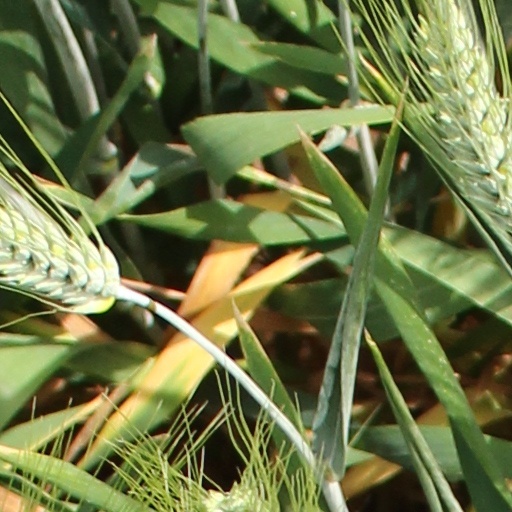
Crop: wheat